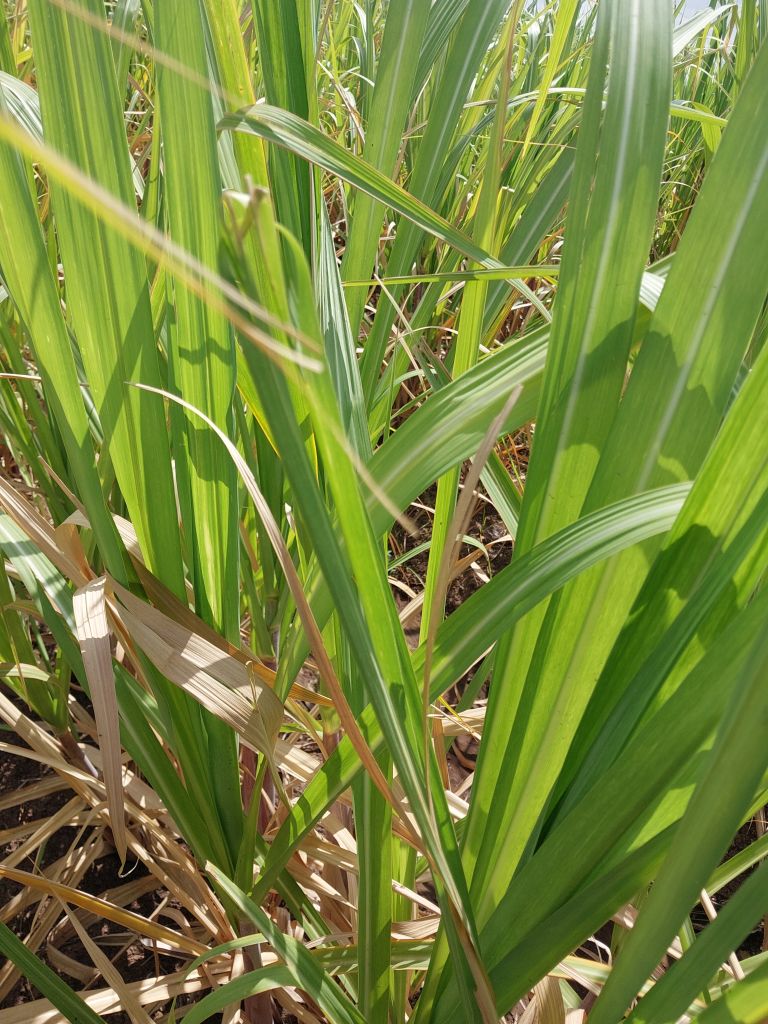
Label: Pokkah Boeng